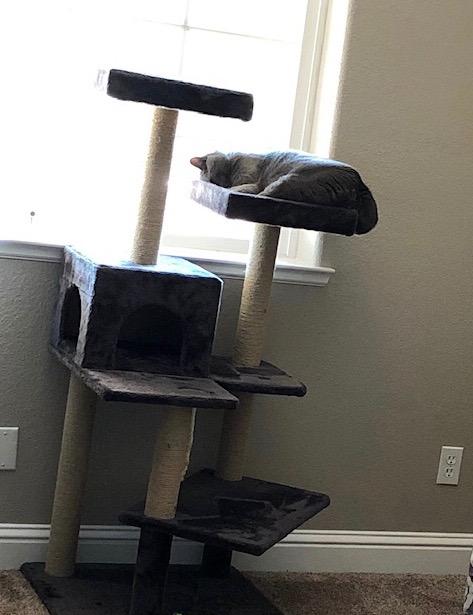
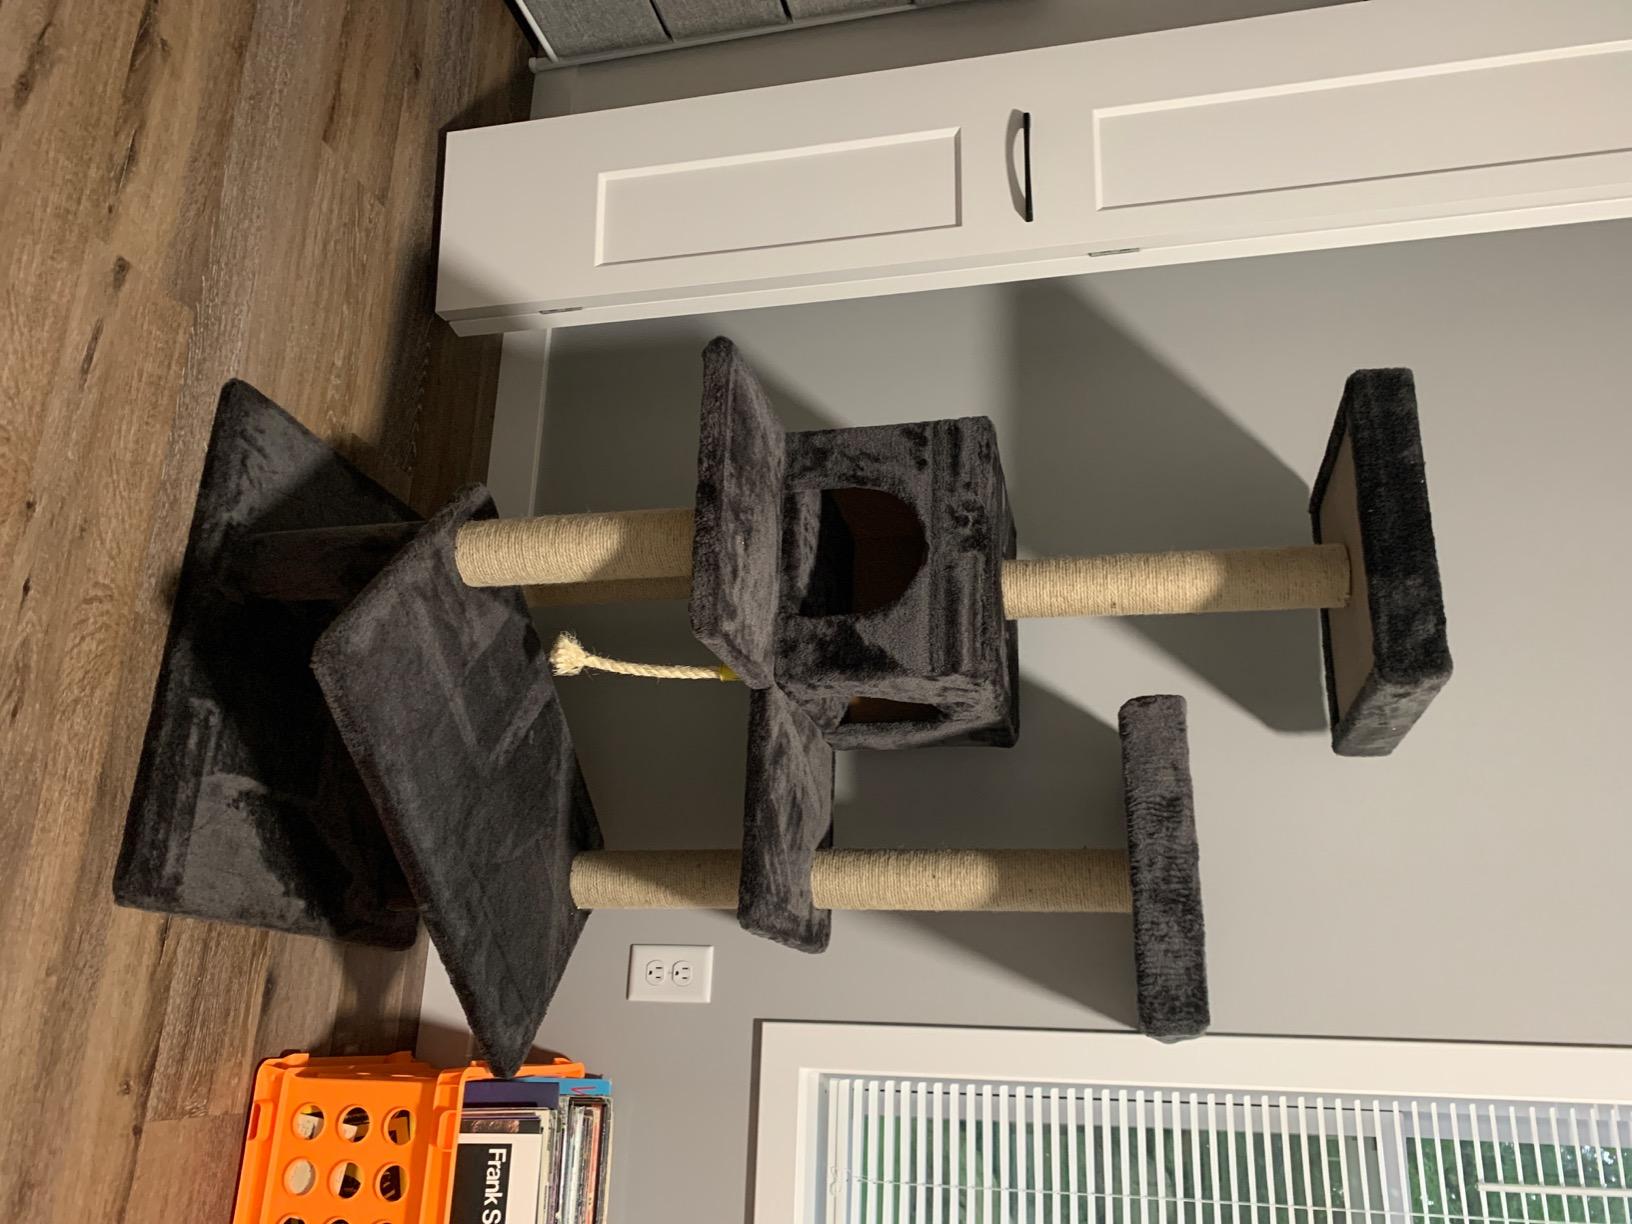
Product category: items_cat tree
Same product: yes